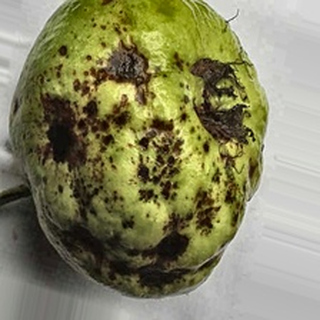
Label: guava_anthracnose